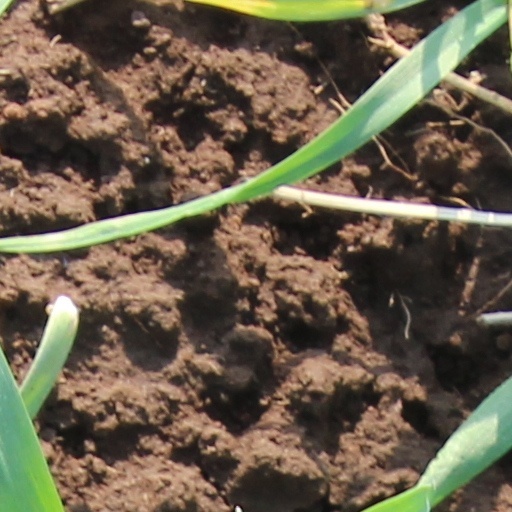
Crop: wheat